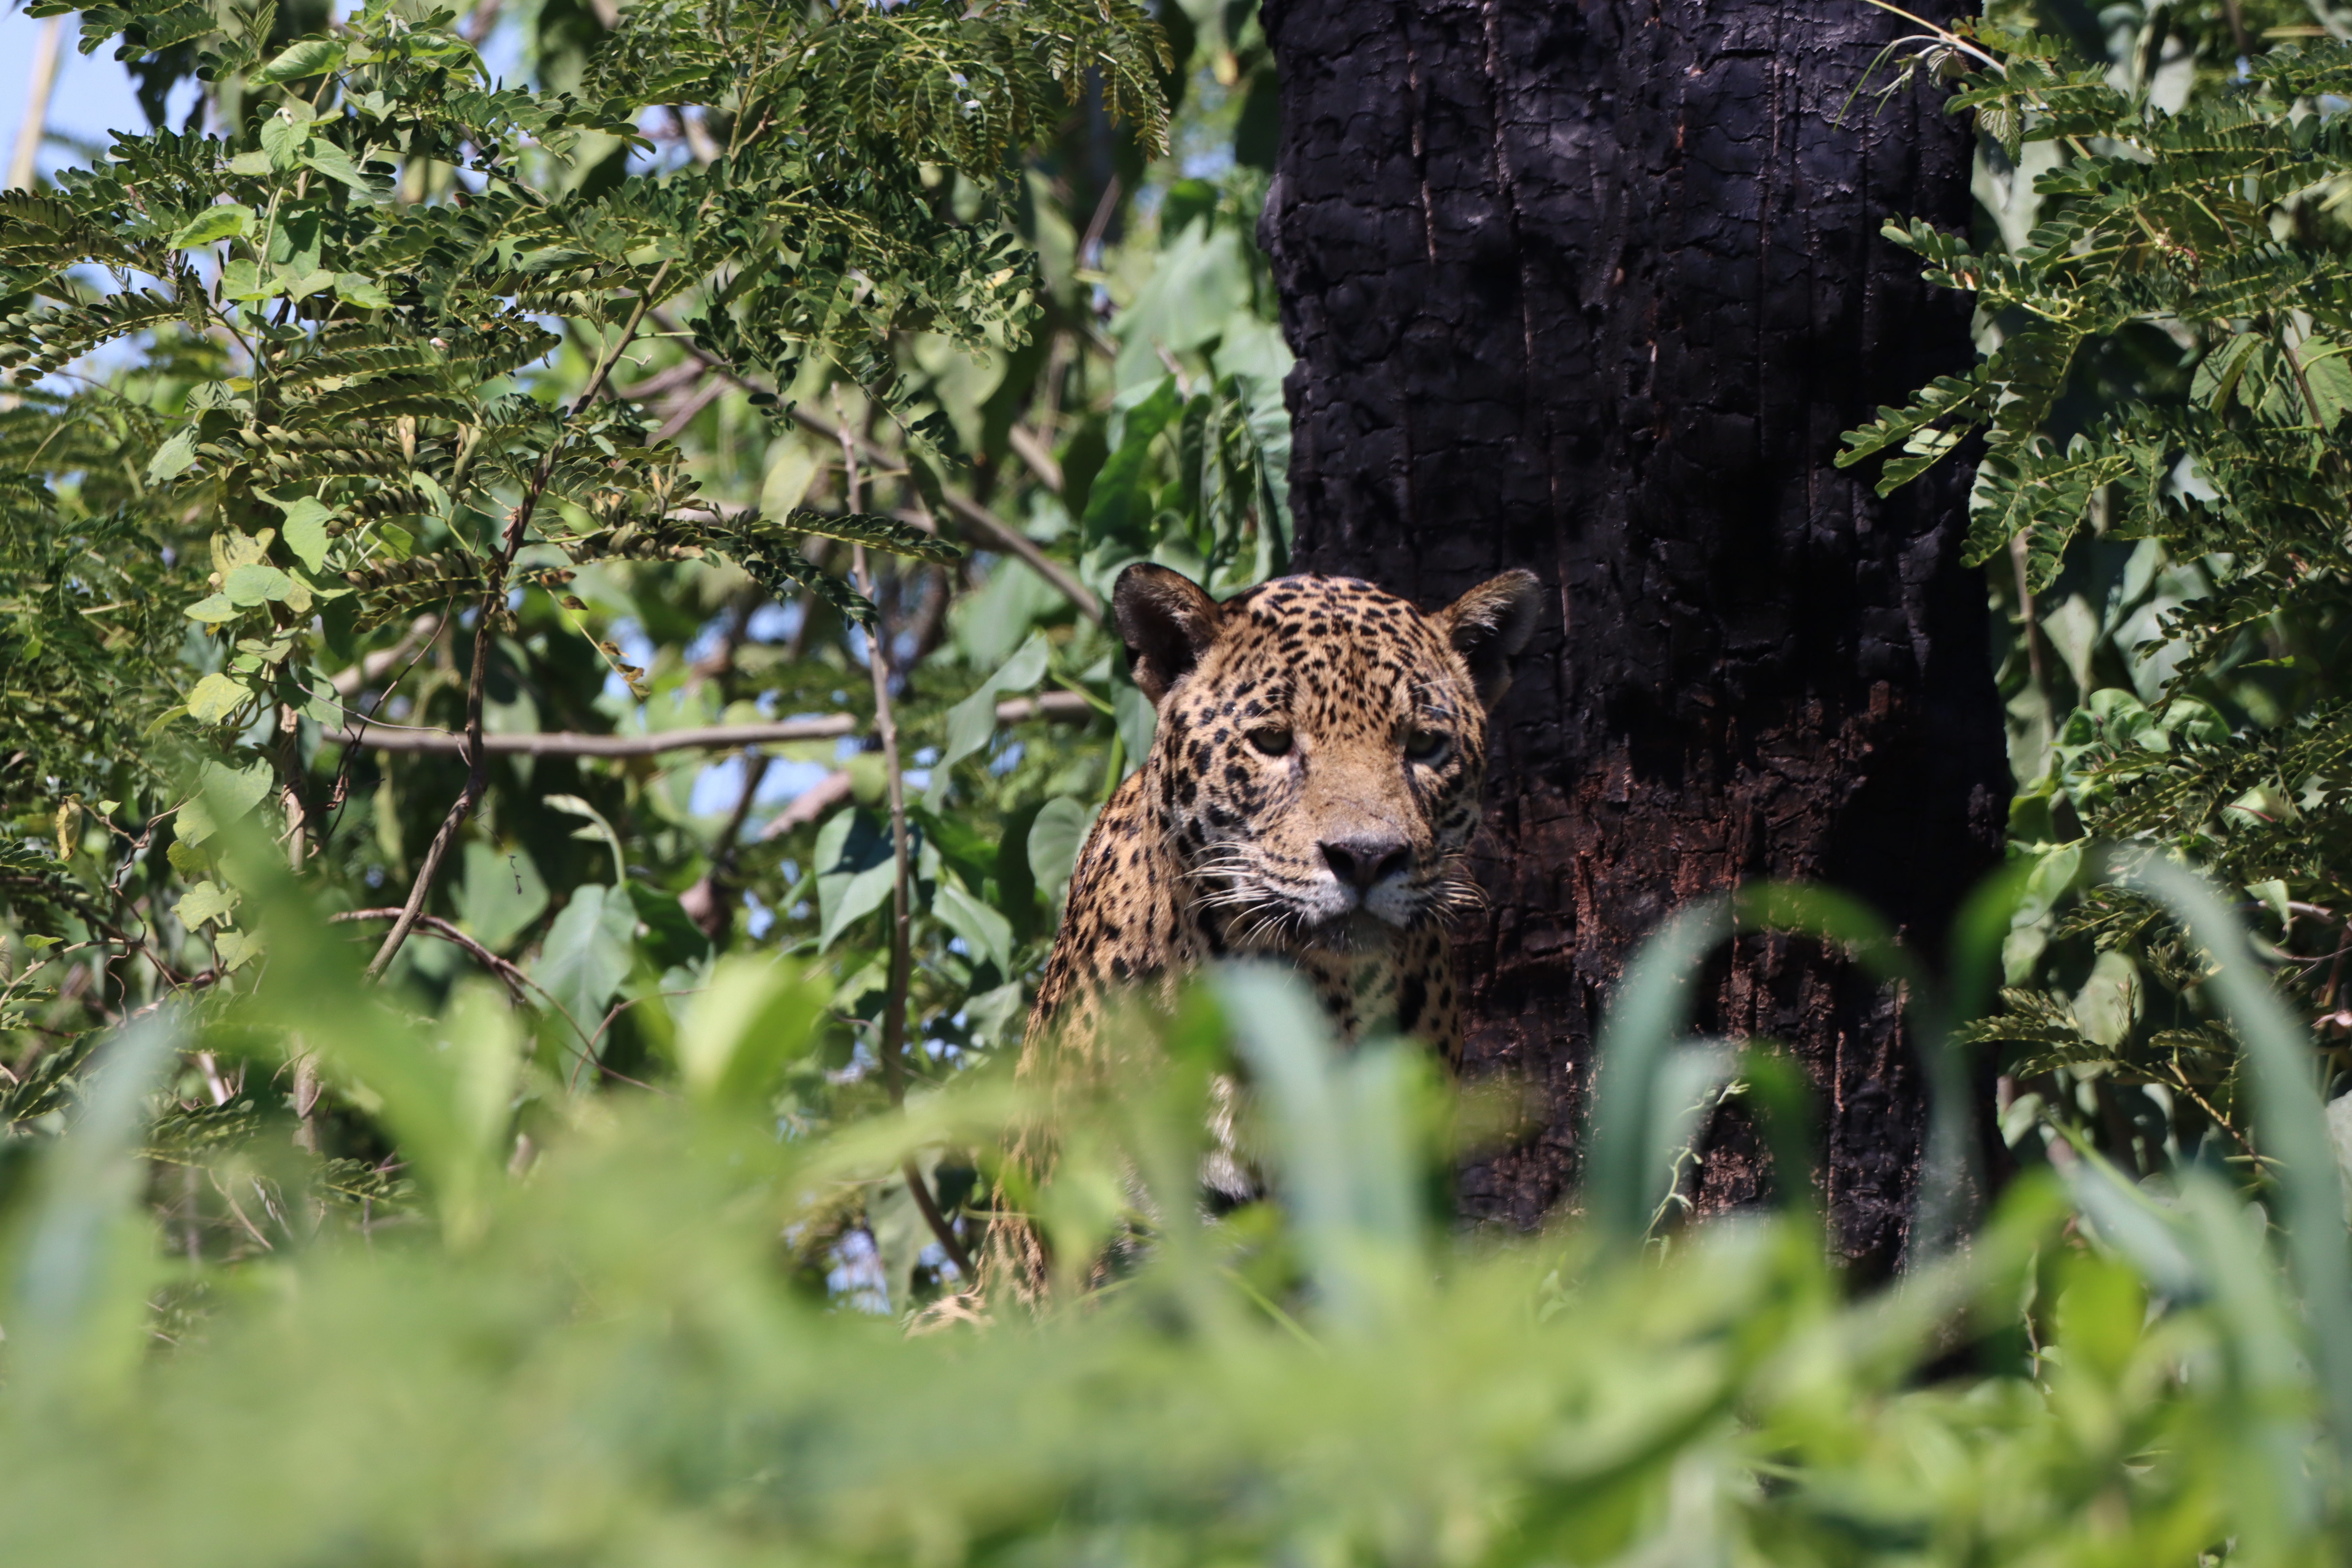
Jaguar: Saseka